Inside Combat Rescue

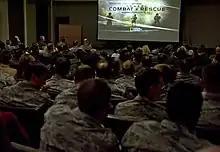
Airmen and their families attend the show's premiere at Nellis Air Force Base, Nevada

Footage was captured from more than 50 cameras mounted on the inside and outside of the Air Force's helicopters as well as the airmen's helmets.